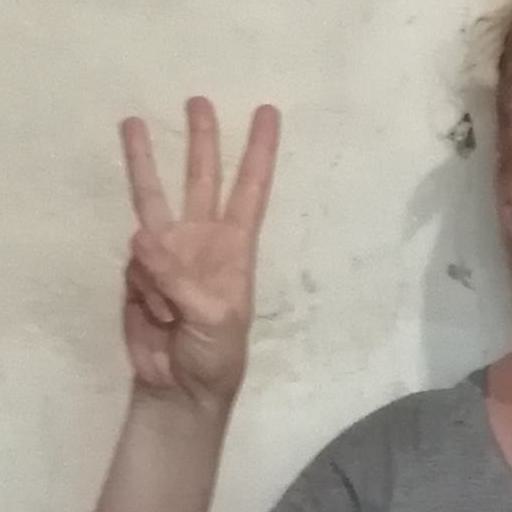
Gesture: three